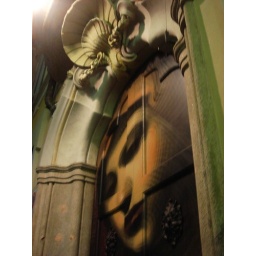
an important door near my house